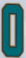
Number: 0